The Scream

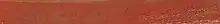
Pencil inscription on the National Museum of Art, Architecture and Design of Norway's "The Scream"

In 1978, the Munch scholar Robert Rosenblum suggested that the strange, skeletal creature in the foreground of the painting was inspired by a Peruvian mummy, which Munch, like Paul Gauguin, could have seen at the 1889 Exposition Universelle in Paris. This mummy, which was buried in a fetal position with its hands alongside its face, also struck the imagination of Gauguin: it stood as a model for figures in more than twenty of Gauguin's paintings, among those the central figure in his painting "Human misery (Grape harvest at Arles)" and for the old woman at the left in his 1897 painting "Where Do We Come From? What Are We? Where Are We Going?". In 2004, Italian anthropologist Piero Mannucci speculated that Munch might have seen a mummy in Florence's Museum of Natural History which bears an even more striking resemblance to the painting. However, later studies have disputed that theory, as Munch did not visit Florence until after painting "The Scream".